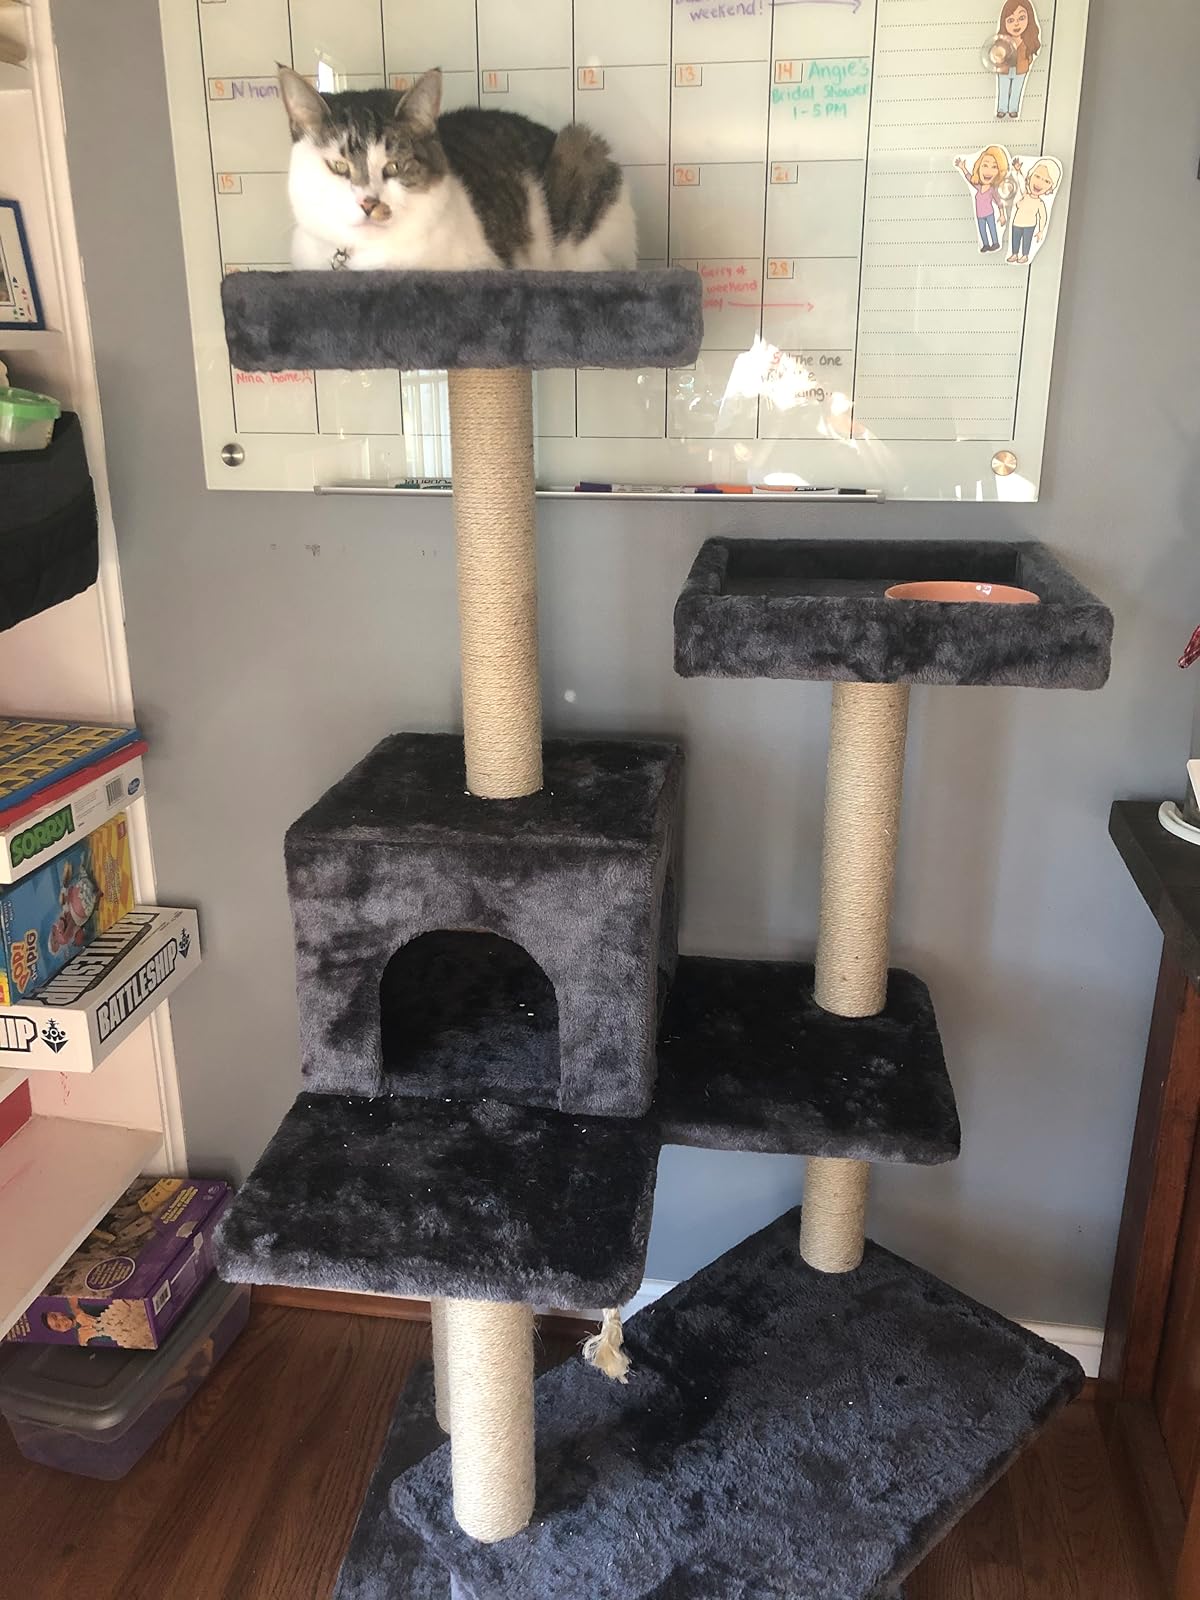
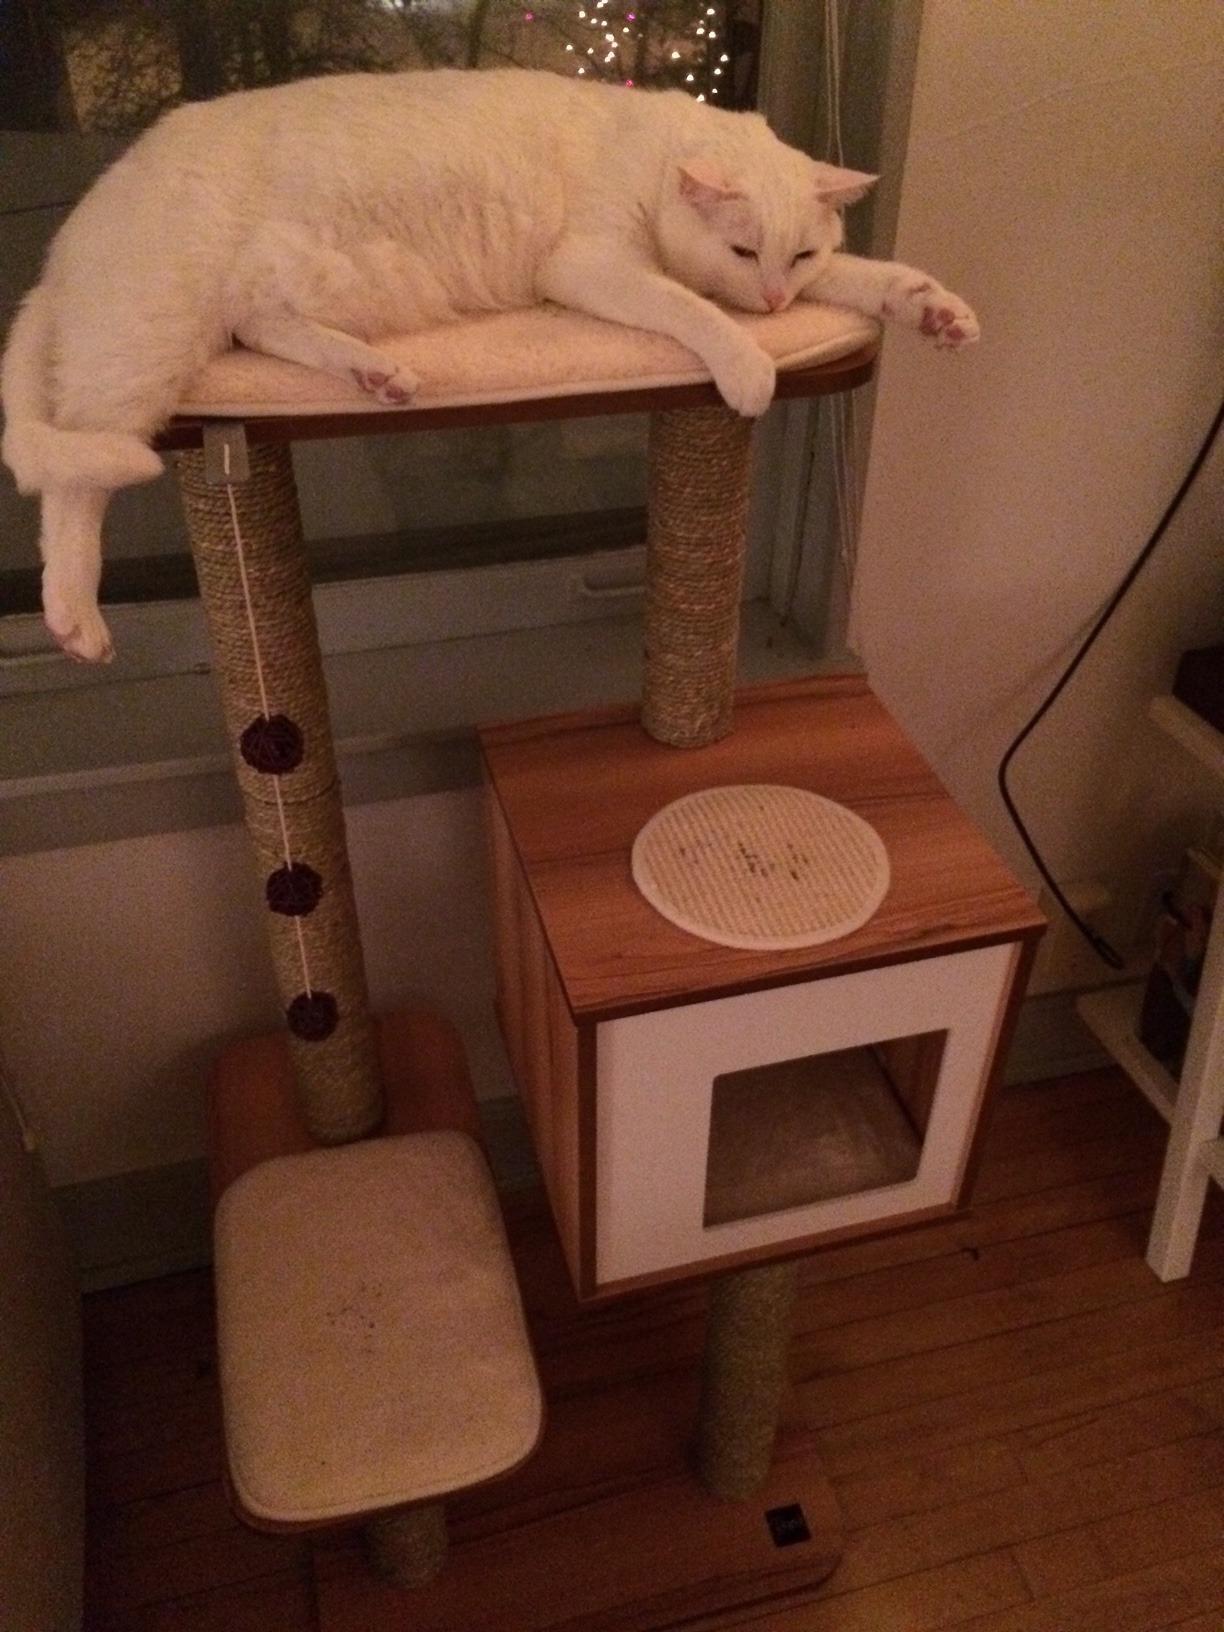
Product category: items_cat tree
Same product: no